Mervyn Armstrong

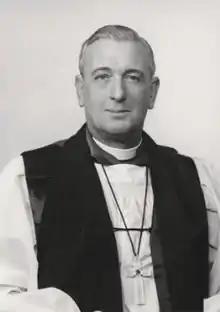
Armstrong in 1958.

Mervyn Armstrong, OBE (1906–1984) was an eminent Anglican clergyman during the middle third of the 20th century.